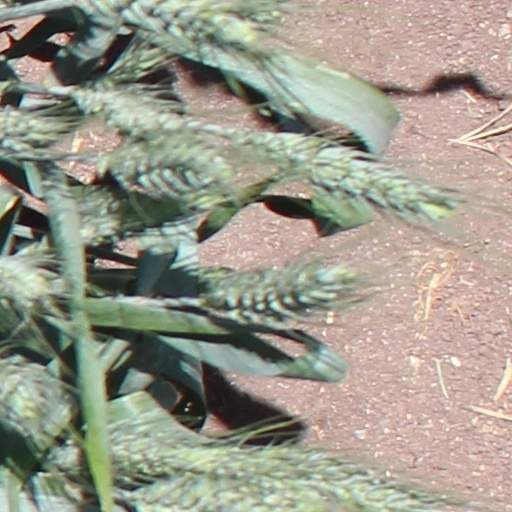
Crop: wheat